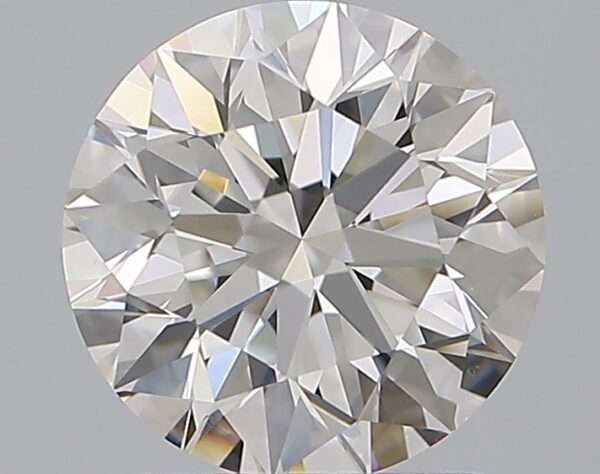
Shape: round
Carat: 1.51
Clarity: VS2
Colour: F
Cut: EX
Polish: EX
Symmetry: EX
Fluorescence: M
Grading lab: GIA
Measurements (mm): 7.3 x 7.34 x 4.58